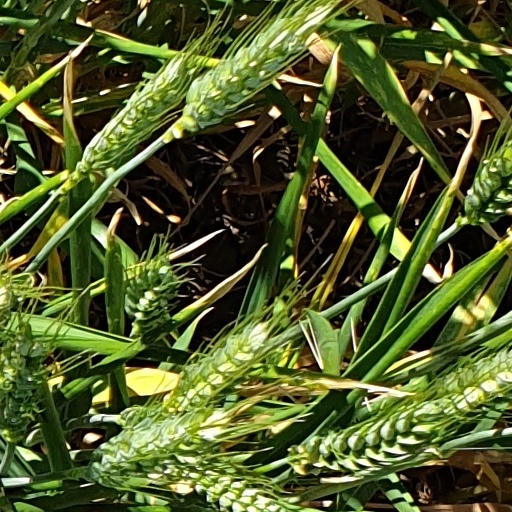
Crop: wheat